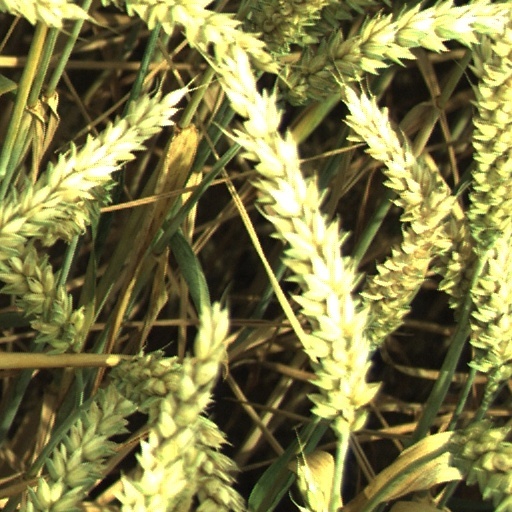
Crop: wheat